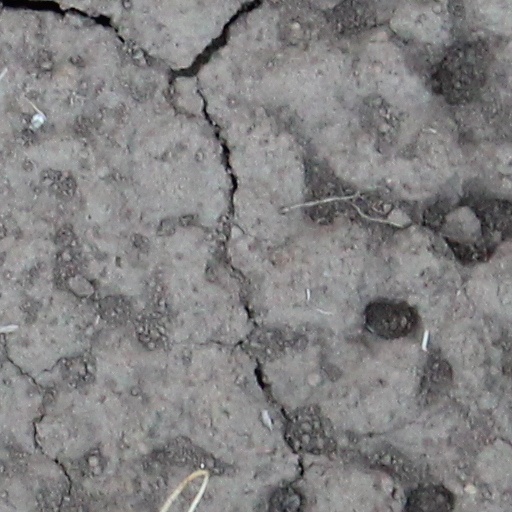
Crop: wheat